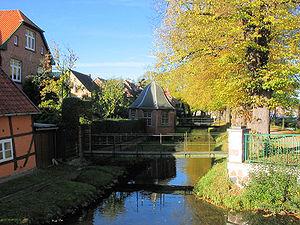
Boizenburg/Elbe est une ville du Mecklembourg dans le Nord de l'Allemagne, appartenant à l'arrondissement de Ludwigslust-Parchim.